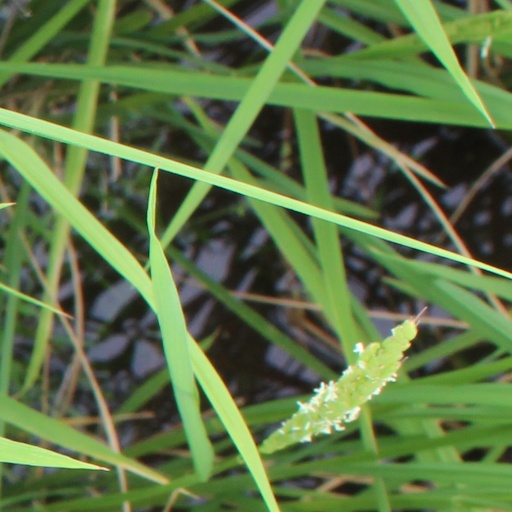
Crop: rice